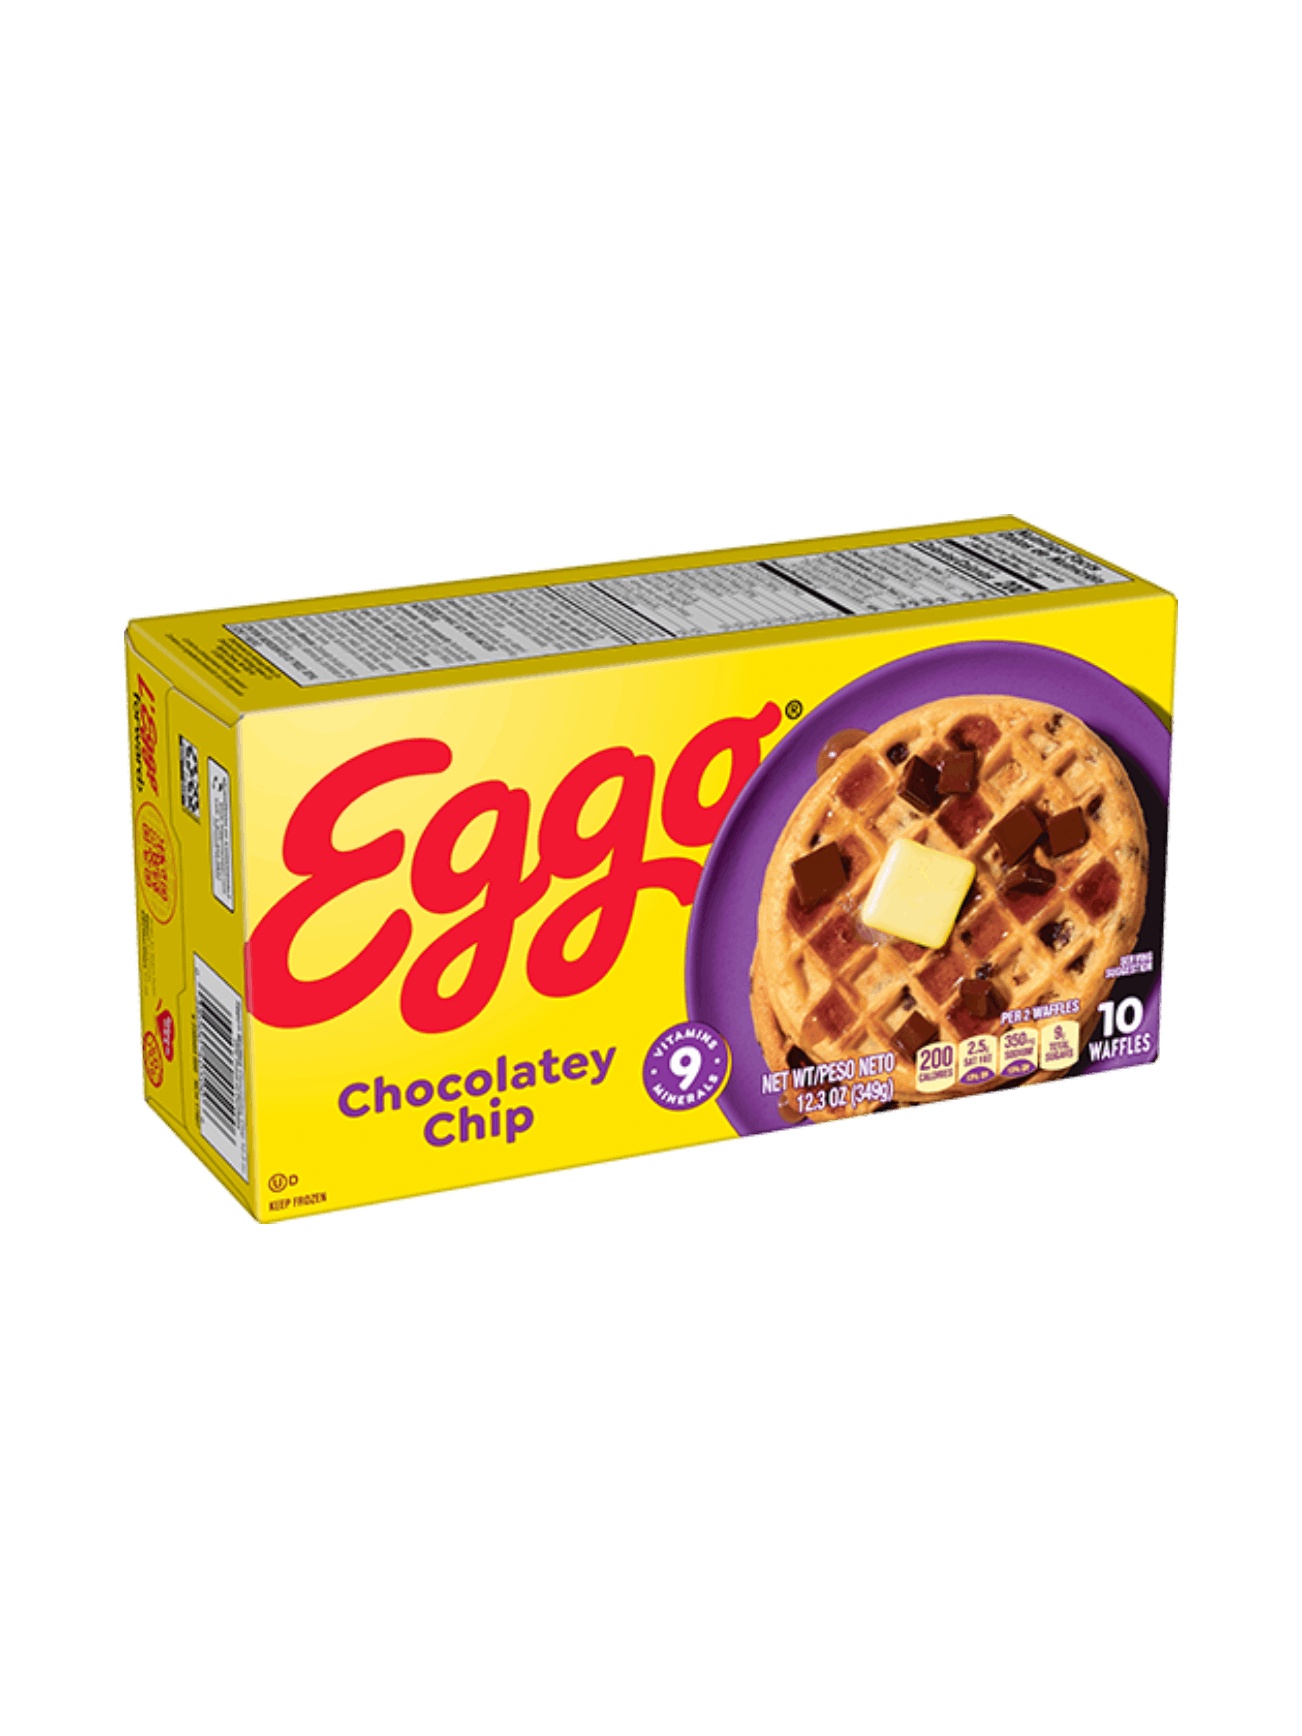
EGGO CHOC CHIP WAFFLES 12.3OZ
EGGO CHOC CHIP WAFFLES 12.3OZ
Brand: Village Grocer - KL Gateway Mall
Category: Food, Beverages & Tobacco > Food Items > Bakery